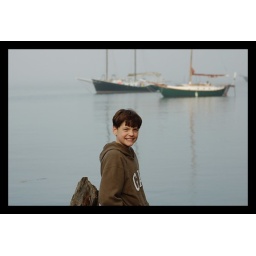
Ethan loves the sail boats in Bellingham Bay